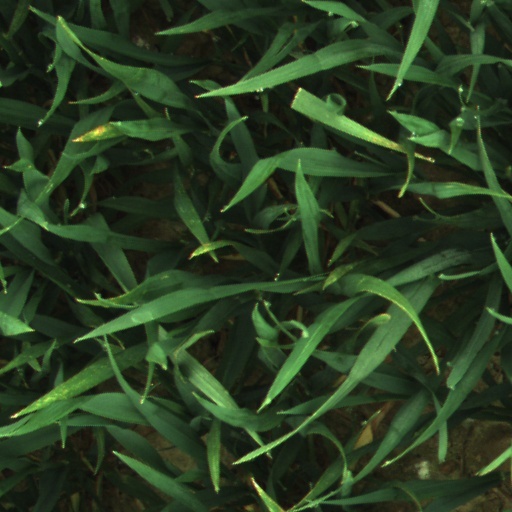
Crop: wheat